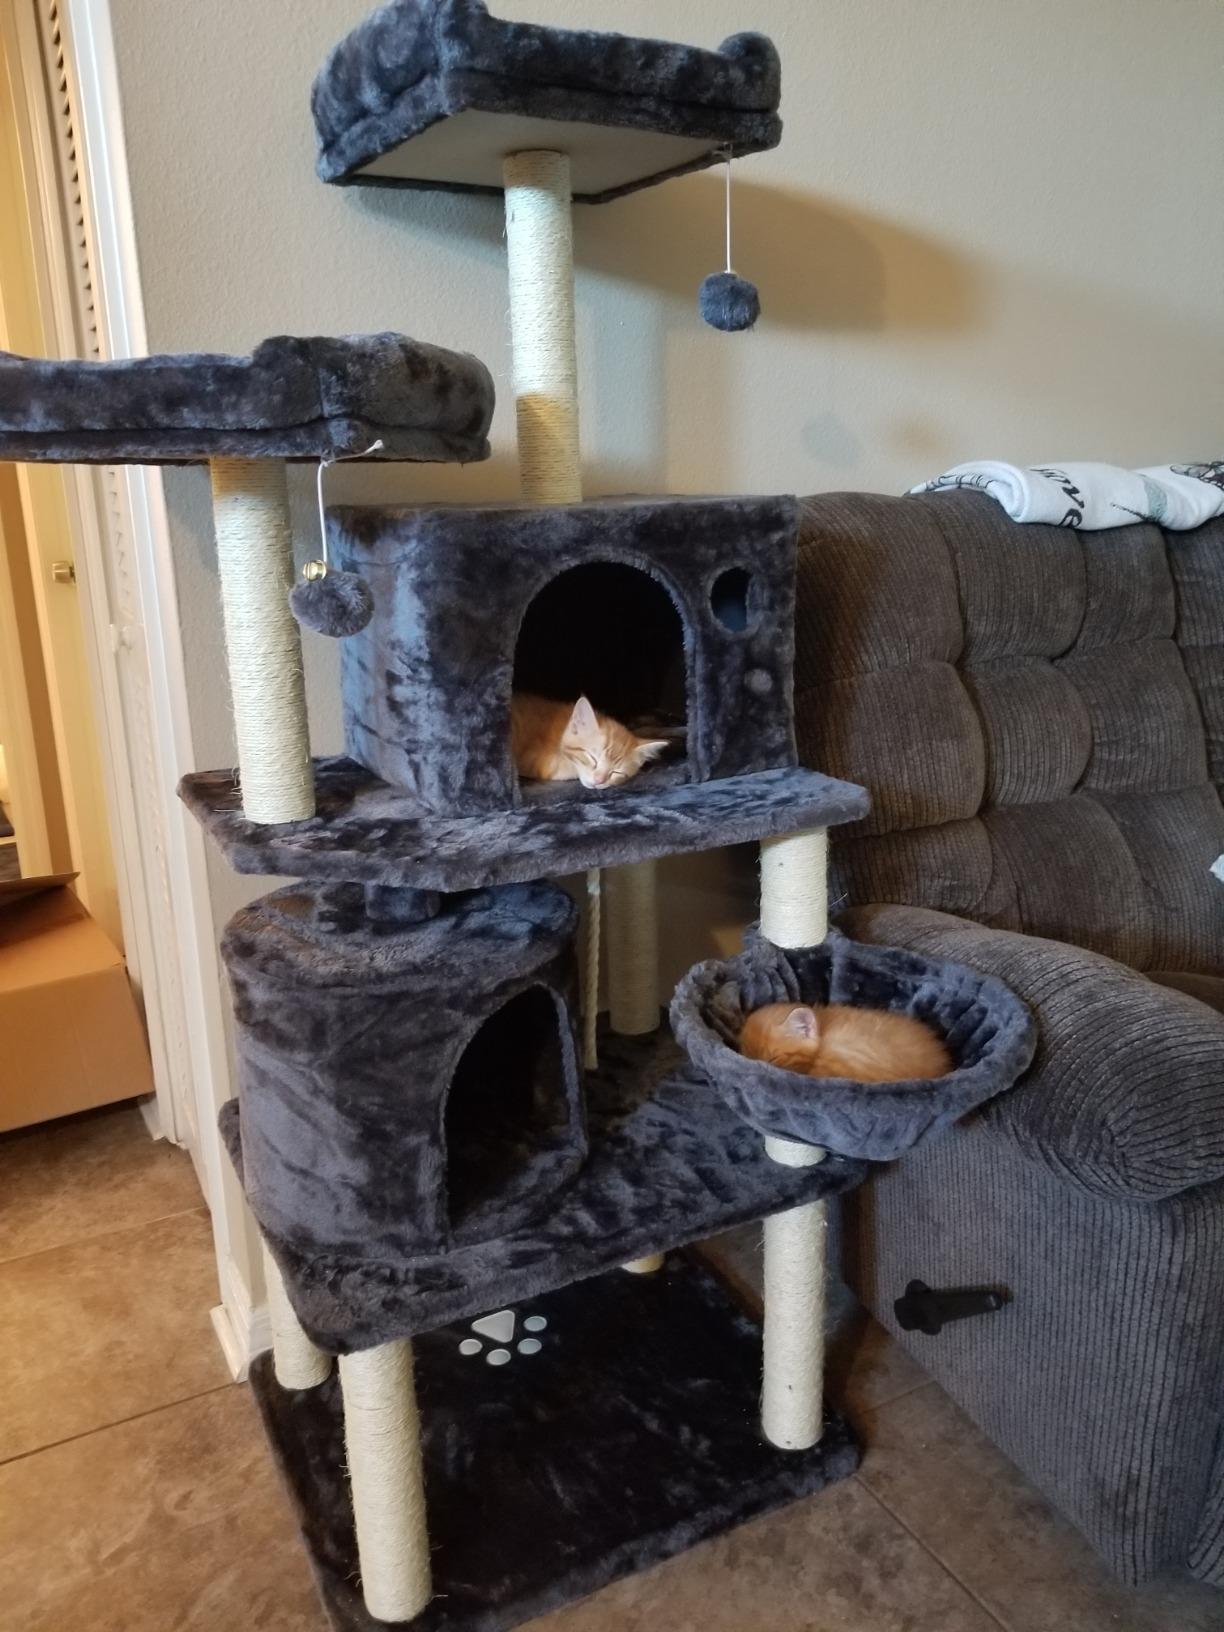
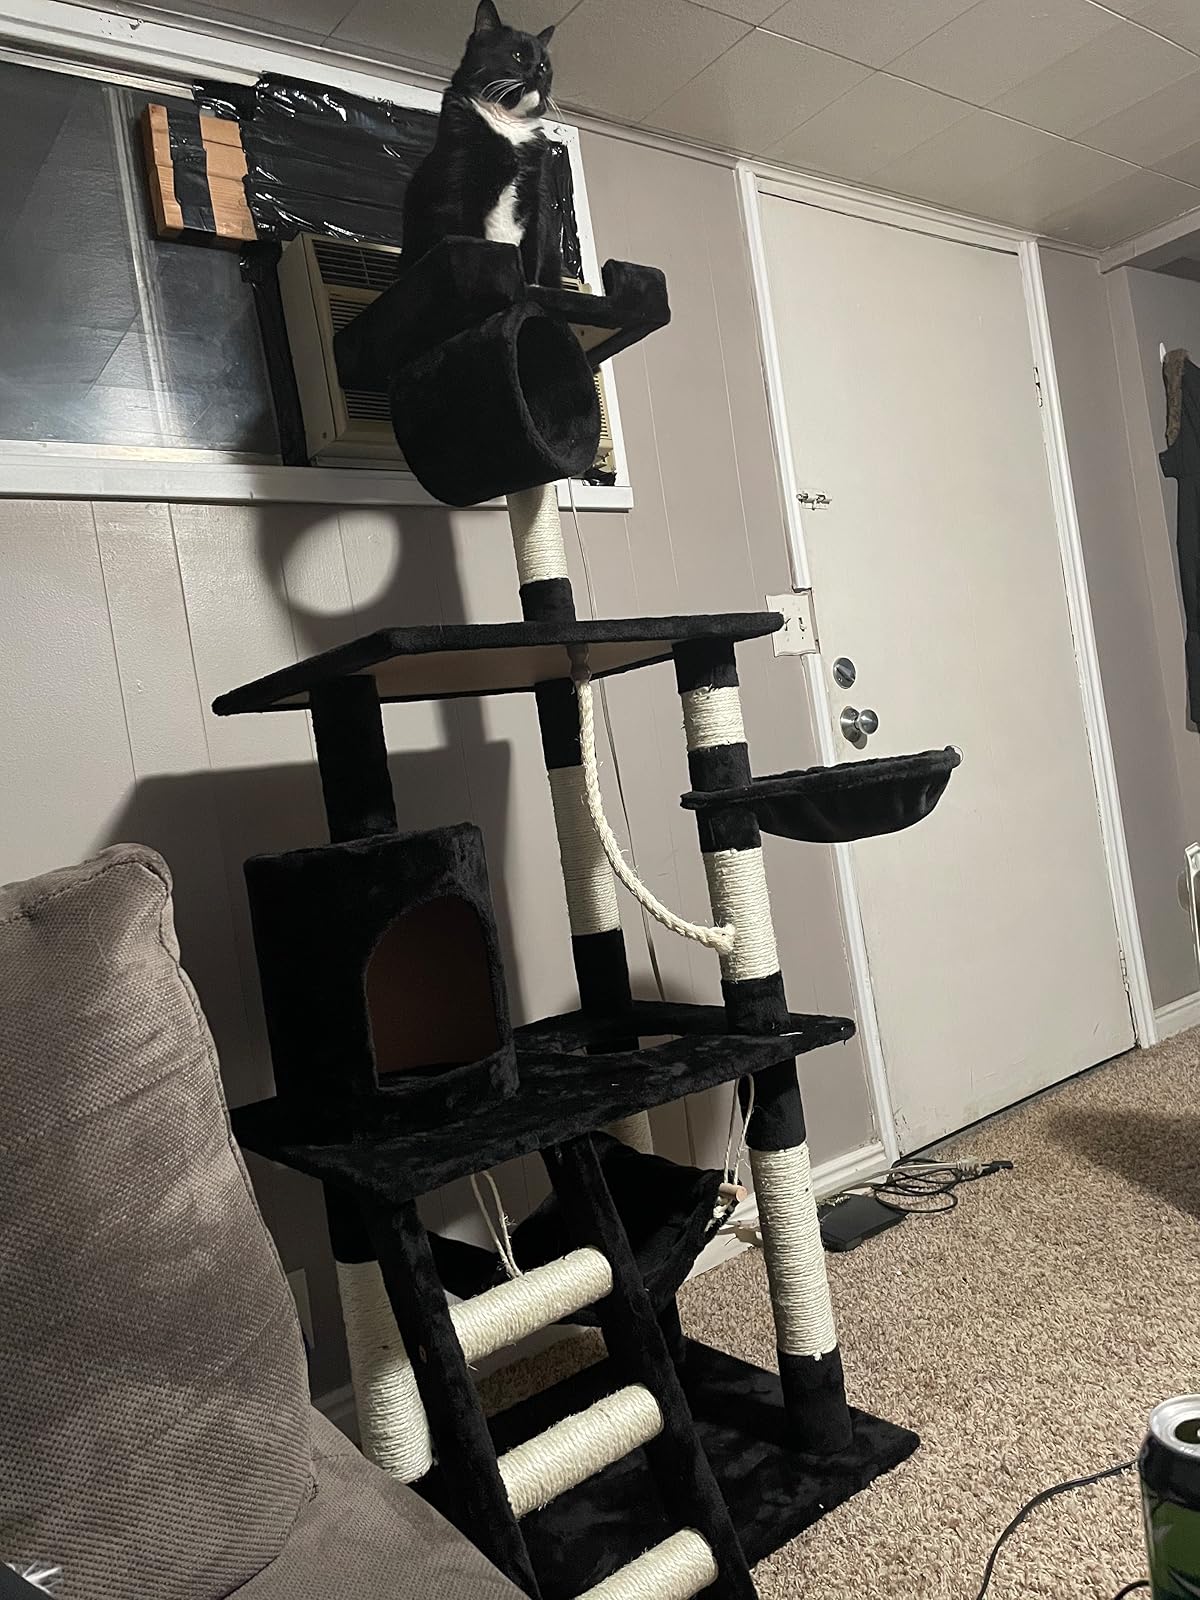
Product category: items_cat tree
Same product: no